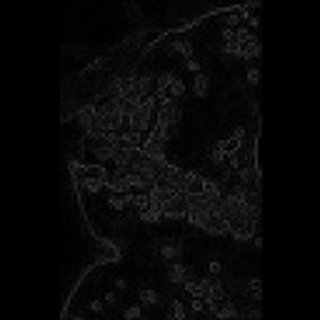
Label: cotton_bacterial_blight